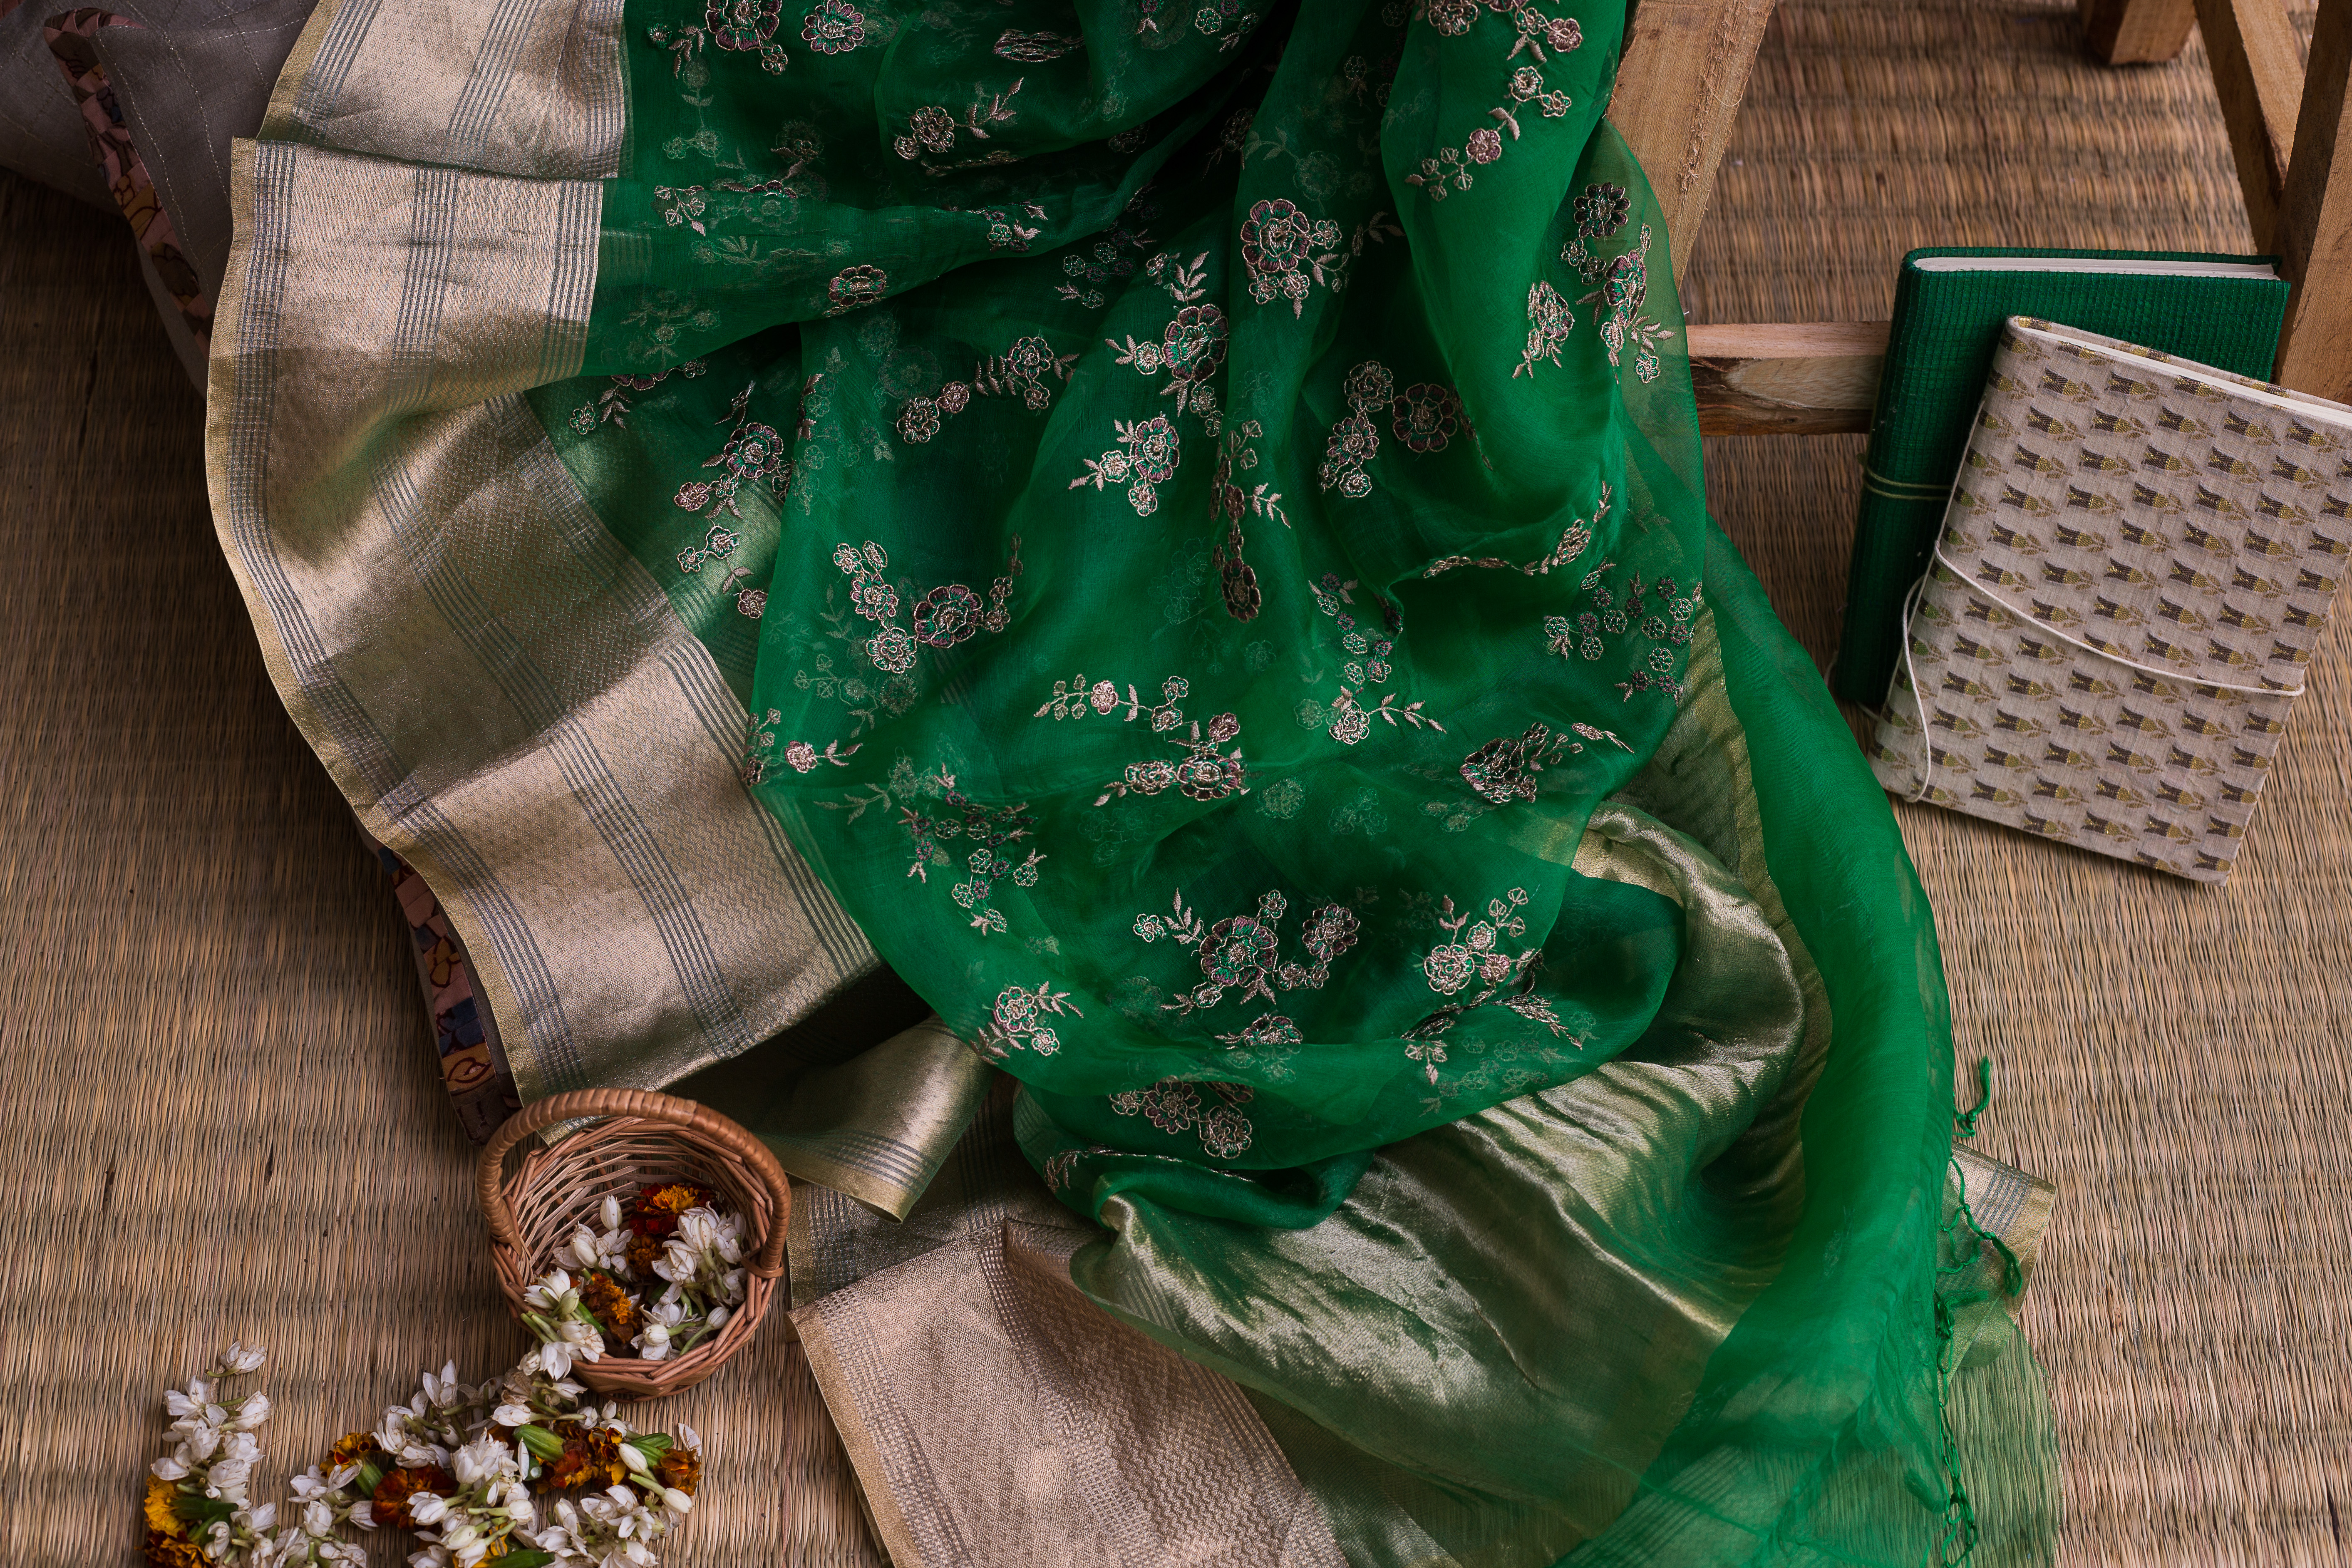
wedding, wear, green, silk, sari, textile